Nanoinformatics

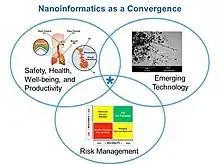
Context of nanoinformatics as a convergence of science and practice at the nexus of safety, health, well-being, and productivity; risk management; and emerging nanotechnology.

While conventional chemicals are specified by their chemical composition, and concentration, nanoparticles have other physical properties that must be measured for a complete description, such as size, shape, surface properties, crystallinity, and dispersion state. In addition, preparations of nanoparticles are often non-uniform, having distributions of these properties that must also be specified. These molecular-scale properties influence their macroscopic chemical and physical properties, as well as their biological effects. They are important in both the experimental characterization of nanoparticles and their representation in an informatics system. The context of nanoinformatics is that effective development and implementation of potential applications of nanotechnology requires the harnessing of information at the intersection of safety, health, well-being, and productivity; risk management; and emerging nanotechnology.